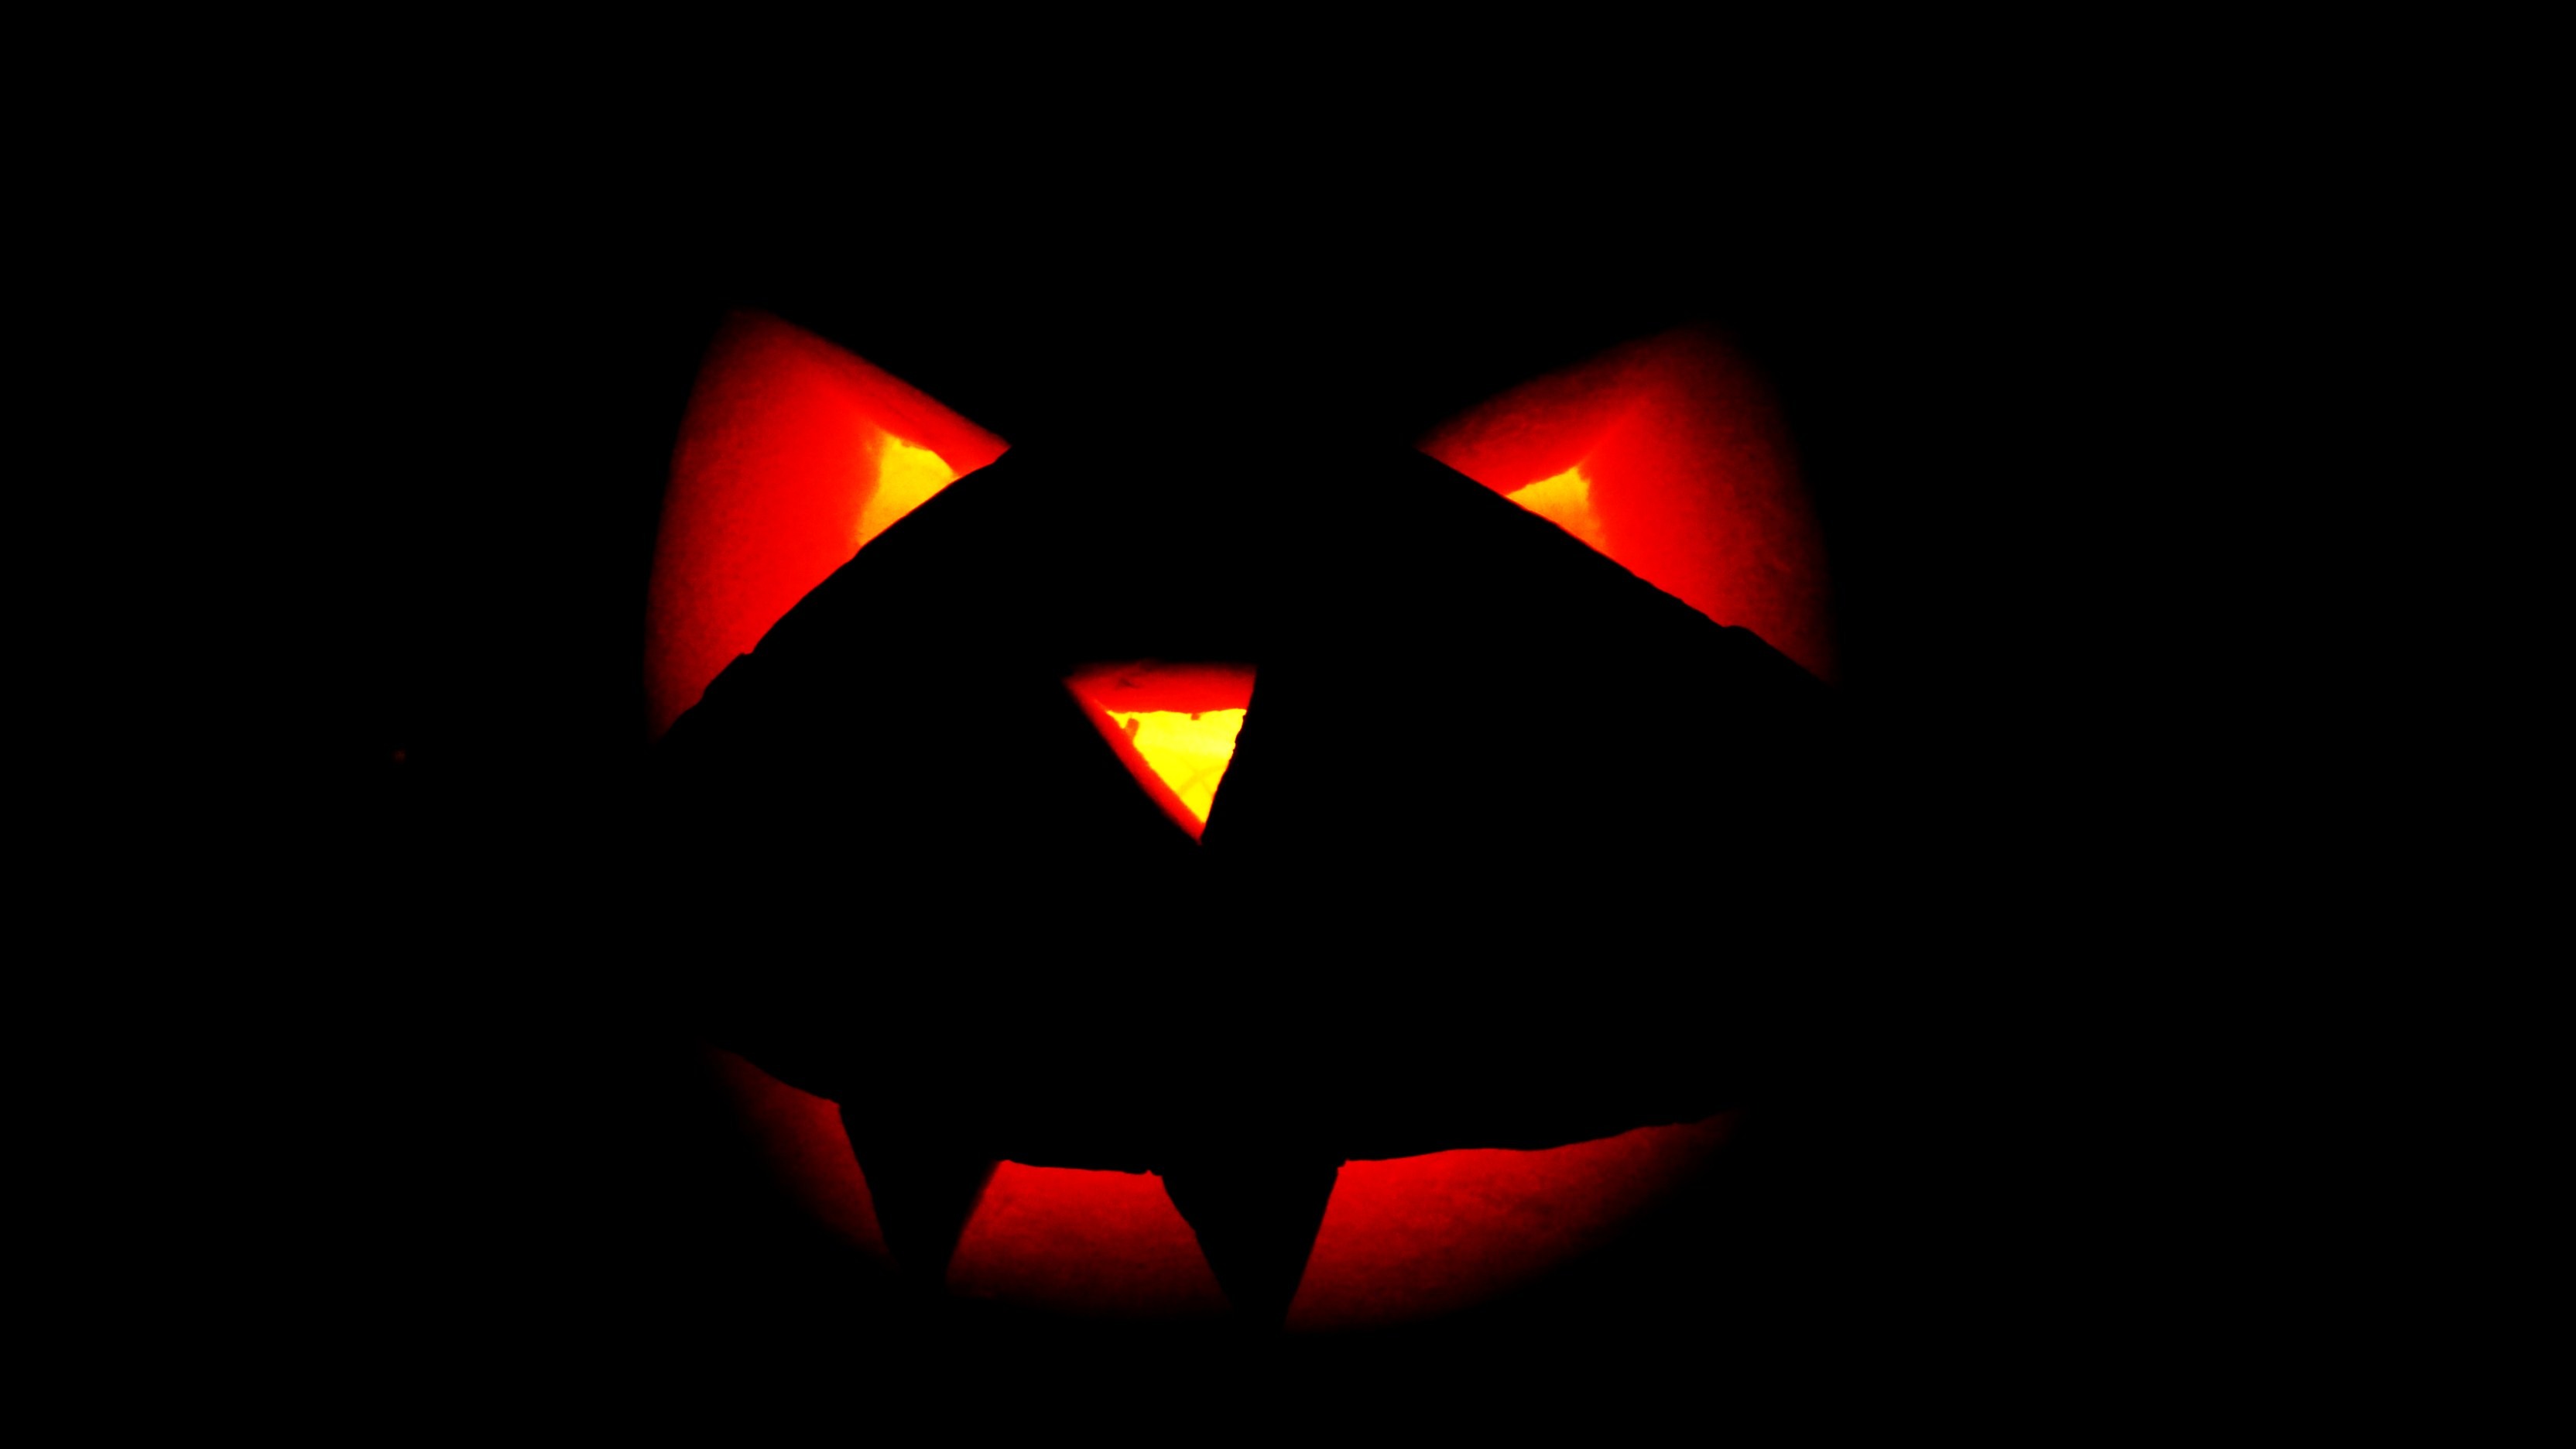
orange, red, autumn, pumpkin, halloween, darkness, lighting, font, jack o lantern, face, symmetry, seasonal, shape, computer wallpaper